Chiesa di San Paolo apostolo

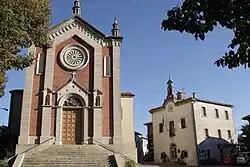
Church of San Paolo Apostolo and the town hall (Casa del Castello) in Faetano

Chiesa di San Paolo apostolo is a church in San Marino. It belongs to the Roman Catholic Diocese of San Marino-Montefeltro. It was built from 1898 and consecrated in 1917.